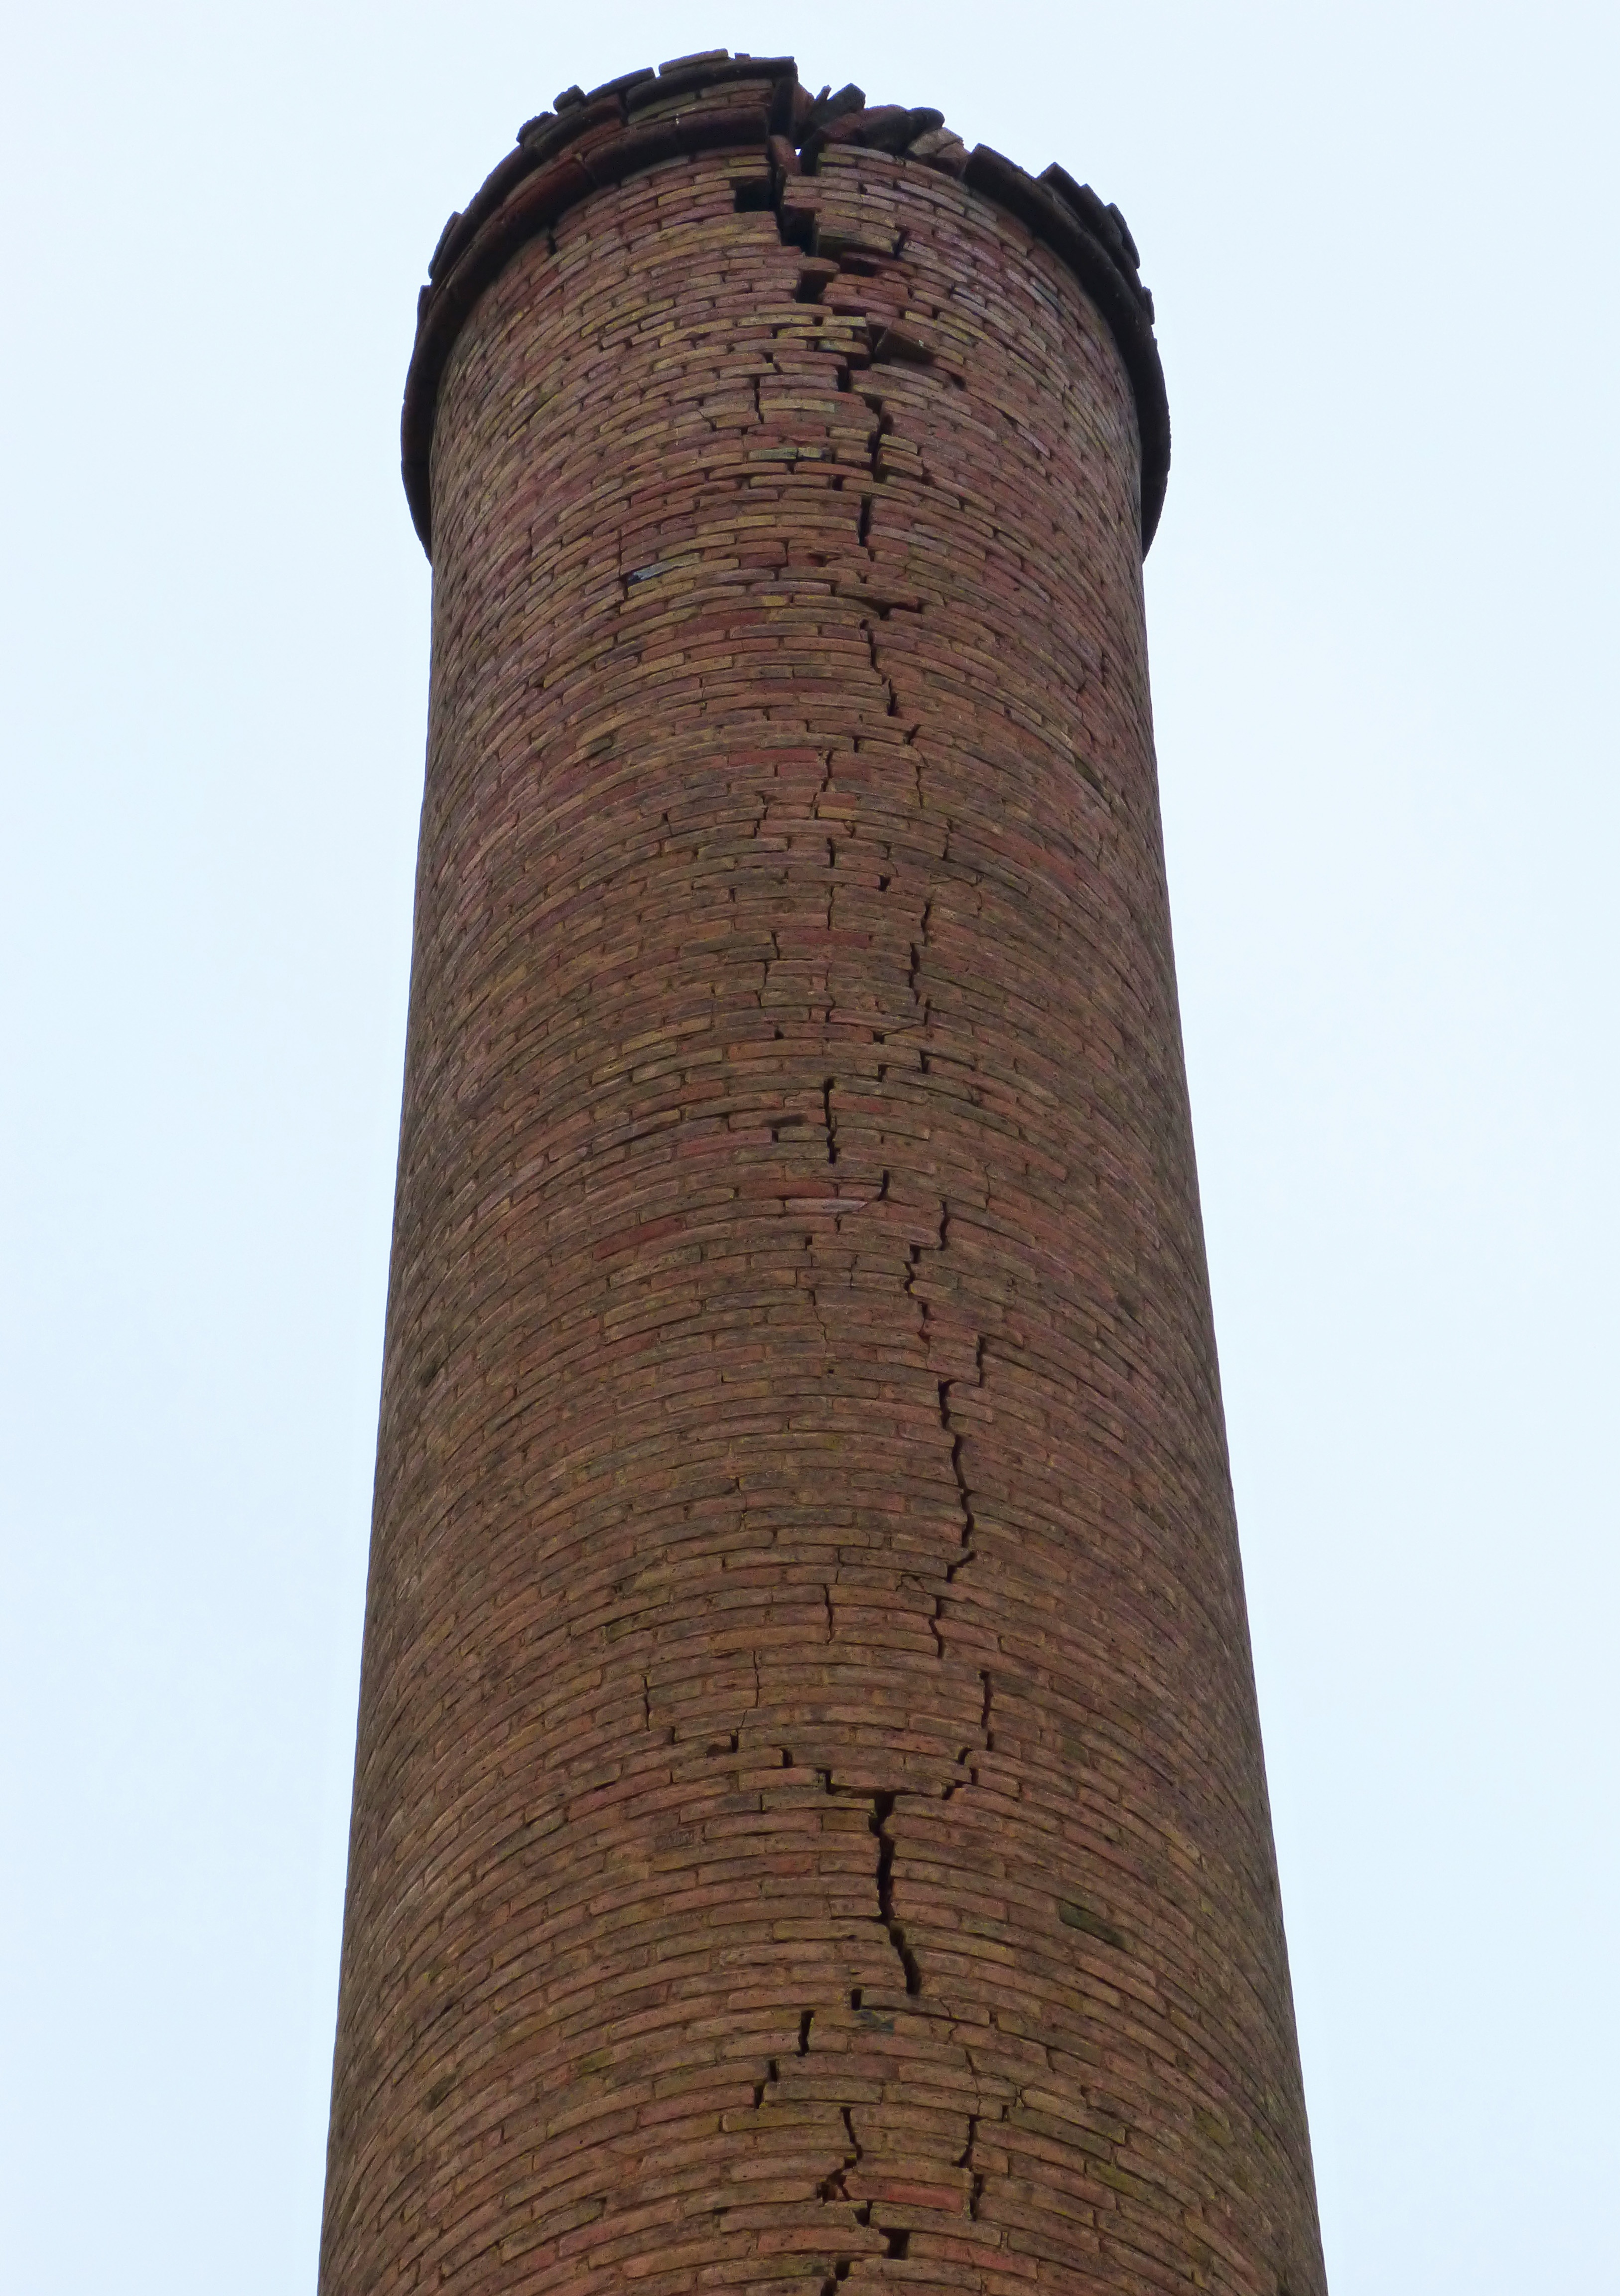
wood, column, tower, chimney, fireplace, ruin, brick, mine, monolith, man made object, outdoor structure